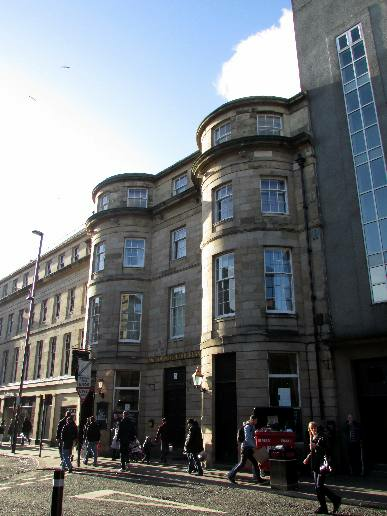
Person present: No